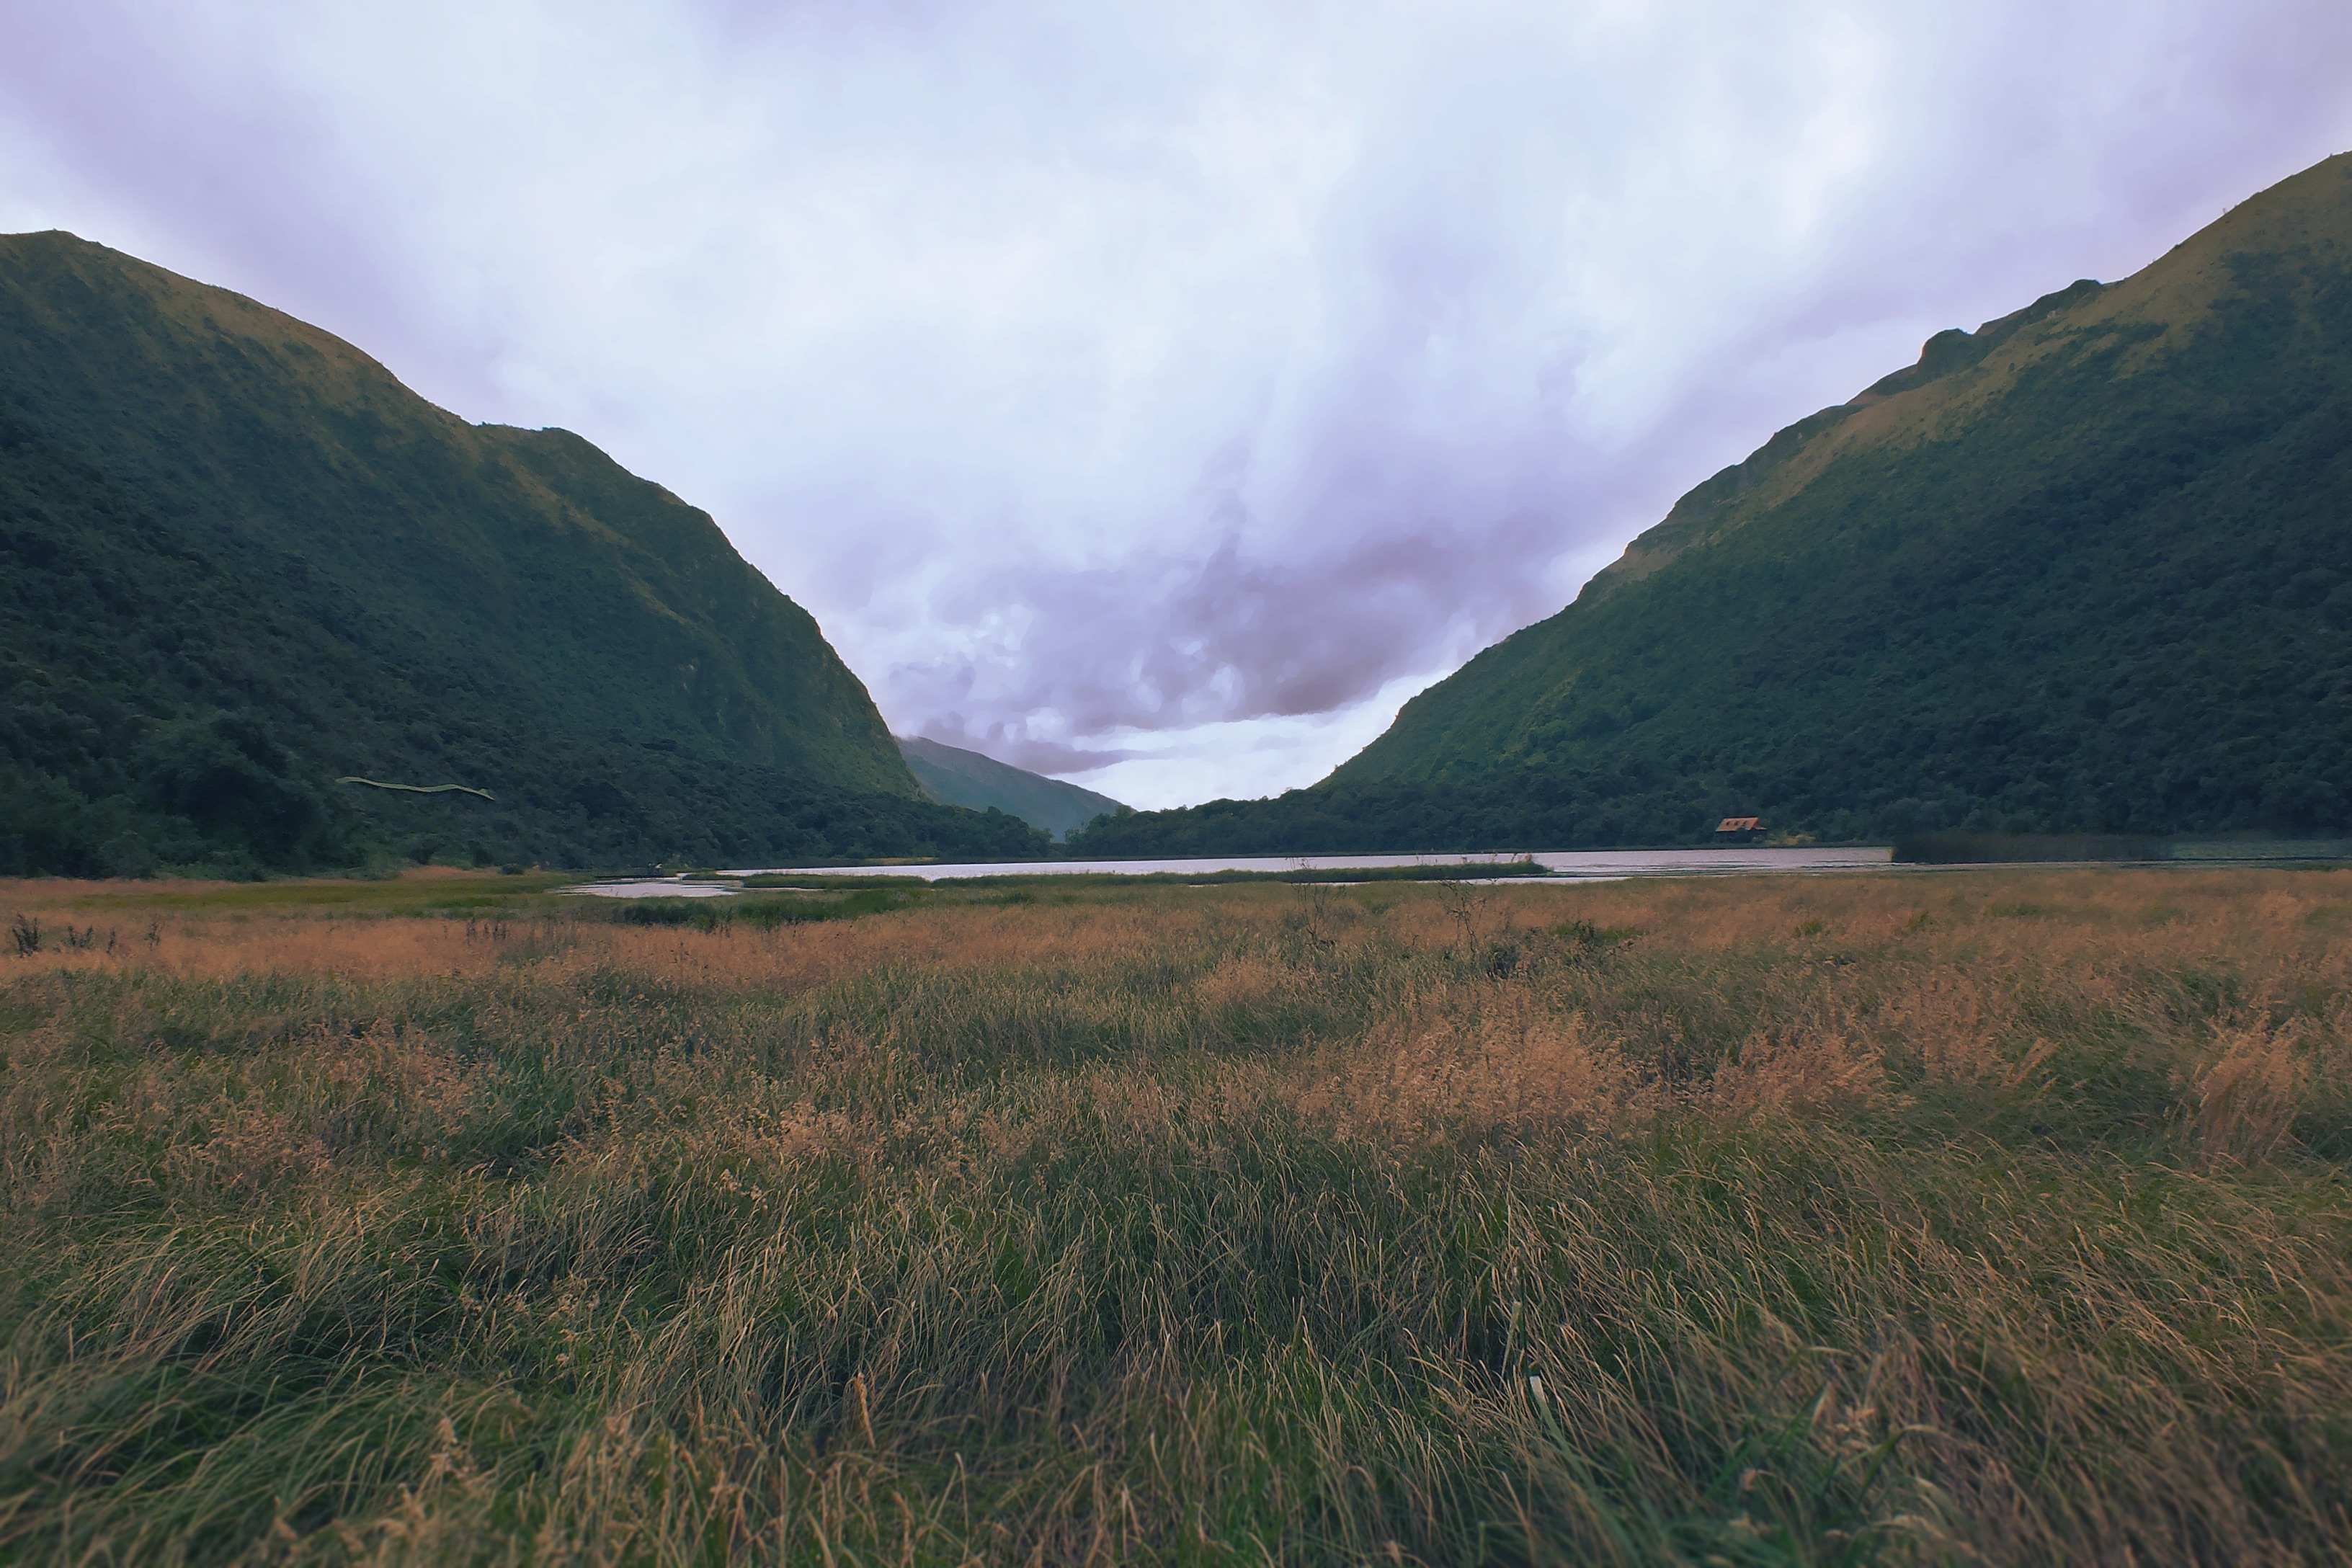
landscape, nature, wilderness, mountain, cloud, meadow, hill, lake, valley, mountain range, fjord, reservoir, highland, terrain, ridge, plain, grassland, badlands, plateau, fell, loch, ecosystem, landform, mountain pass, geographical feature, atmospheric phenomenon, mountainous landforms, glacial landform